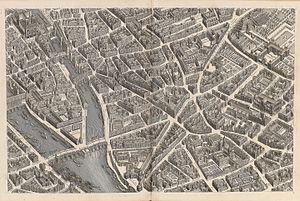
Michel-Étienne Turgot, marquis de Sousmont, seigneur de Bons, Ussy, Brucourt, est un magistrat français né le 9 juin 1690 et mort le 1ᵉʳ février 1751. Il fut prévôt des marchands de Paris de 1729 à 1740. Son nom est attaché à l'un des plus célèbres plans de Paris : le plan de Turgot.